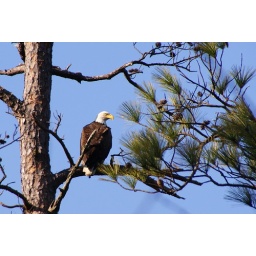
This bald eagle was perched in the pine tree at Newport News Park today in Virginia!